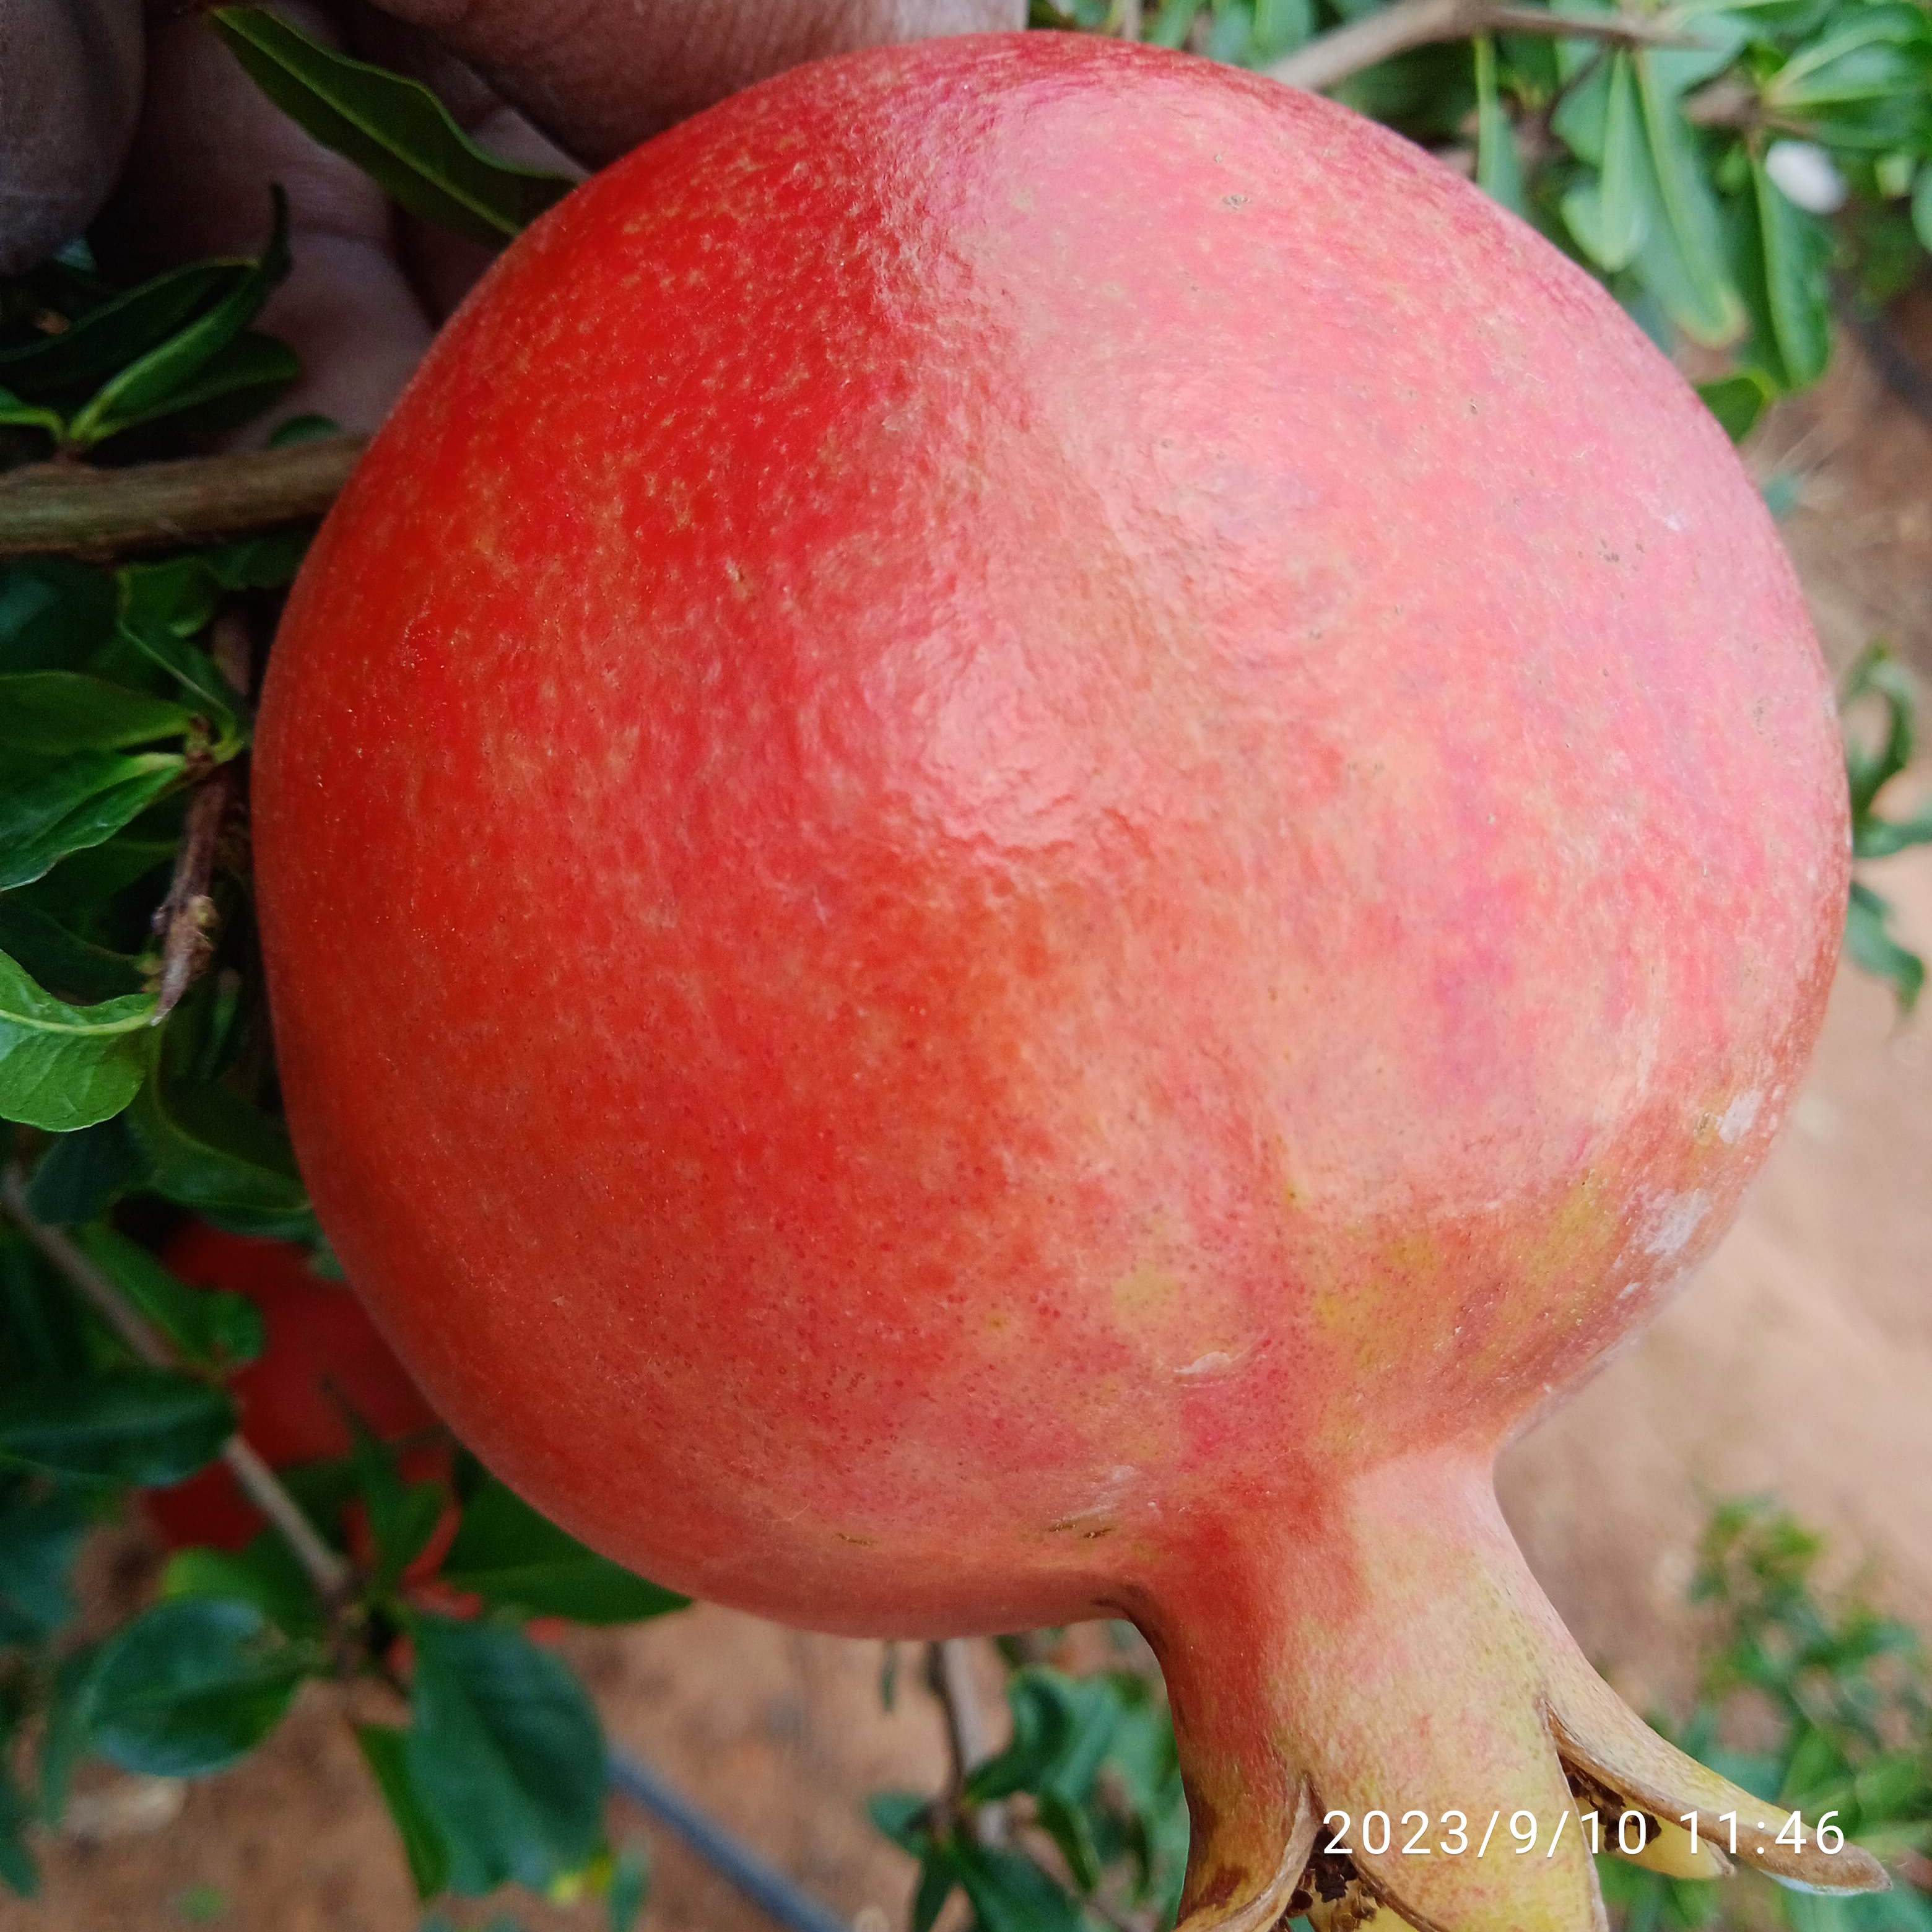
Label: Healthy